Jasson Domínguez

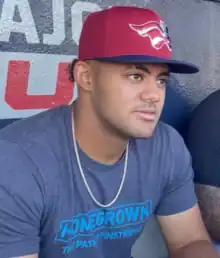
Domínguez with the Somerset Patriots in 2022

Jasson Domínguez González (born February 7, 2003), nicknamed El Marciano or The Martian, is a Dominican professional baseball outfielder for the New York Yankees of Major League Baseball (MLB). He signed with the Yankees in 2019, and made his MLB debut in 2023.